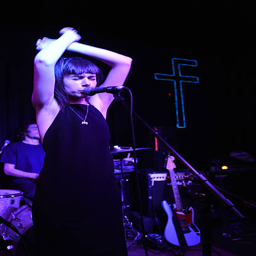
person of dream pop artist performs on stage at person .